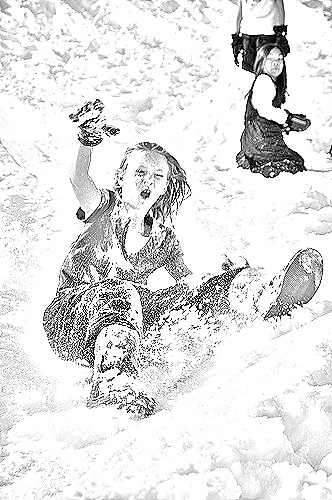
Portrait style: Sketch Portrait